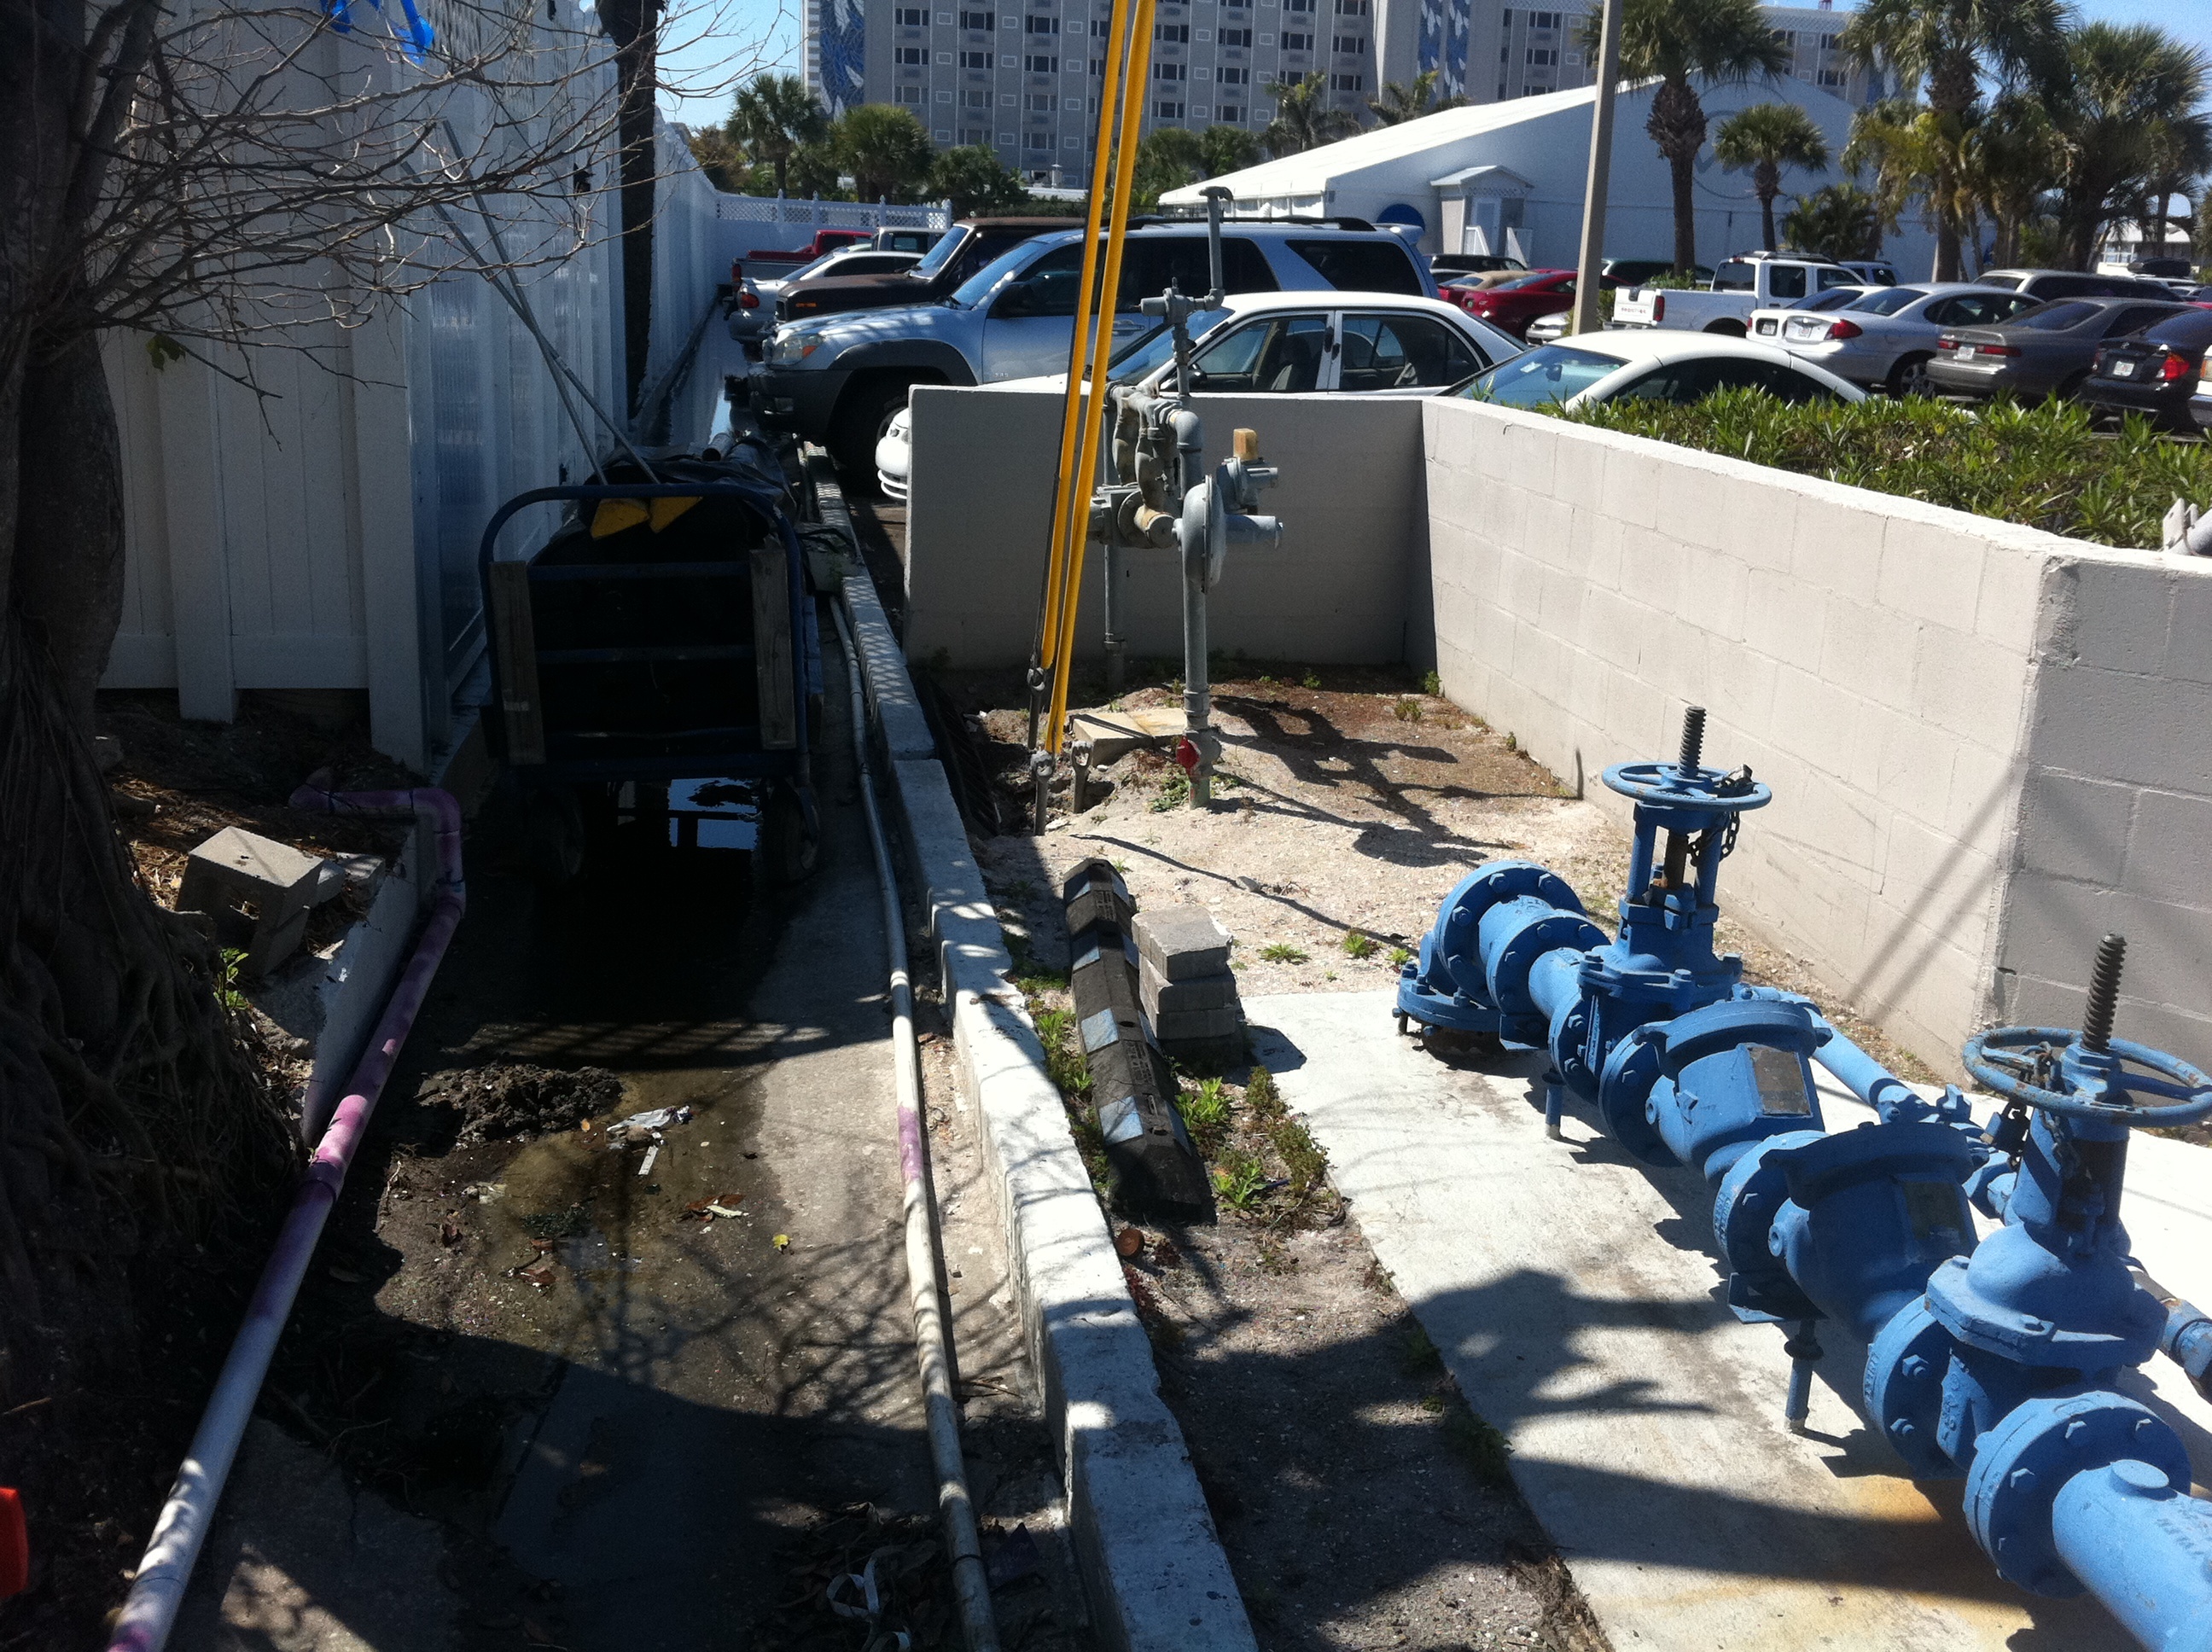
vehicle, motorcycle